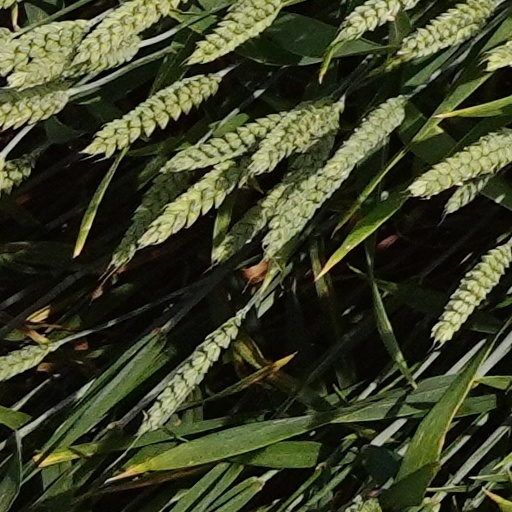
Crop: wheat